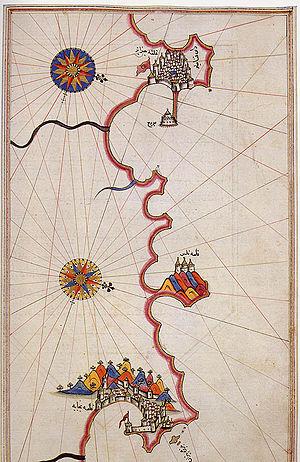
Cet article relate les faits saillants de l'histoire de l'époque moderne de l'Algérie.
La bataille de Béjaïa est la reconquête de la ville, en 1555, par les troupes alliées de la régence d'Alger, dirigées par Salah Raïs, et du royaume de Koukou.
L'histoire de l'Algérie s'insère dans l'histoire plus large du Maghreb et remonte à des millénaires. Dans l'Antiquité, le territoire algérien connaît la formation des royaumes numides avant de passer sous la domination partielle des Romains, des Vandales, des Byzantins et des principautés berbères indépendantes.
Béjaïa, est une commune algérienne située en bordure de la mer Méditerranée, à 220 km à l'est d'Alger. Elle est le chef-lieu de la wilaya de Béjaïa et de la daïra de Béjaïa, en Petite Kabylie.
Les termes expédition d'Alger, siège d'Alger, prise d'Alger et bataille d'Alger peuvent désigner :